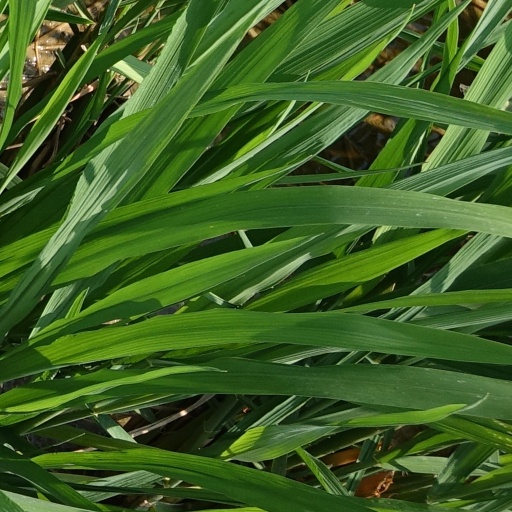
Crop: rice